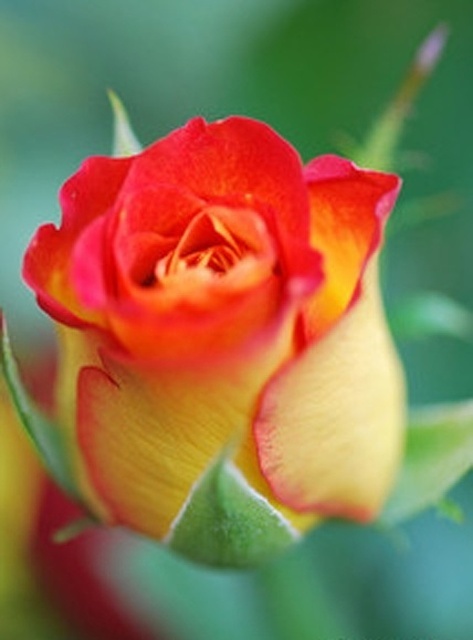
Label: not_food